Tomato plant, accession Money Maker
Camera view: tilt-top (135 deg); turntable rotation: 150 degrees
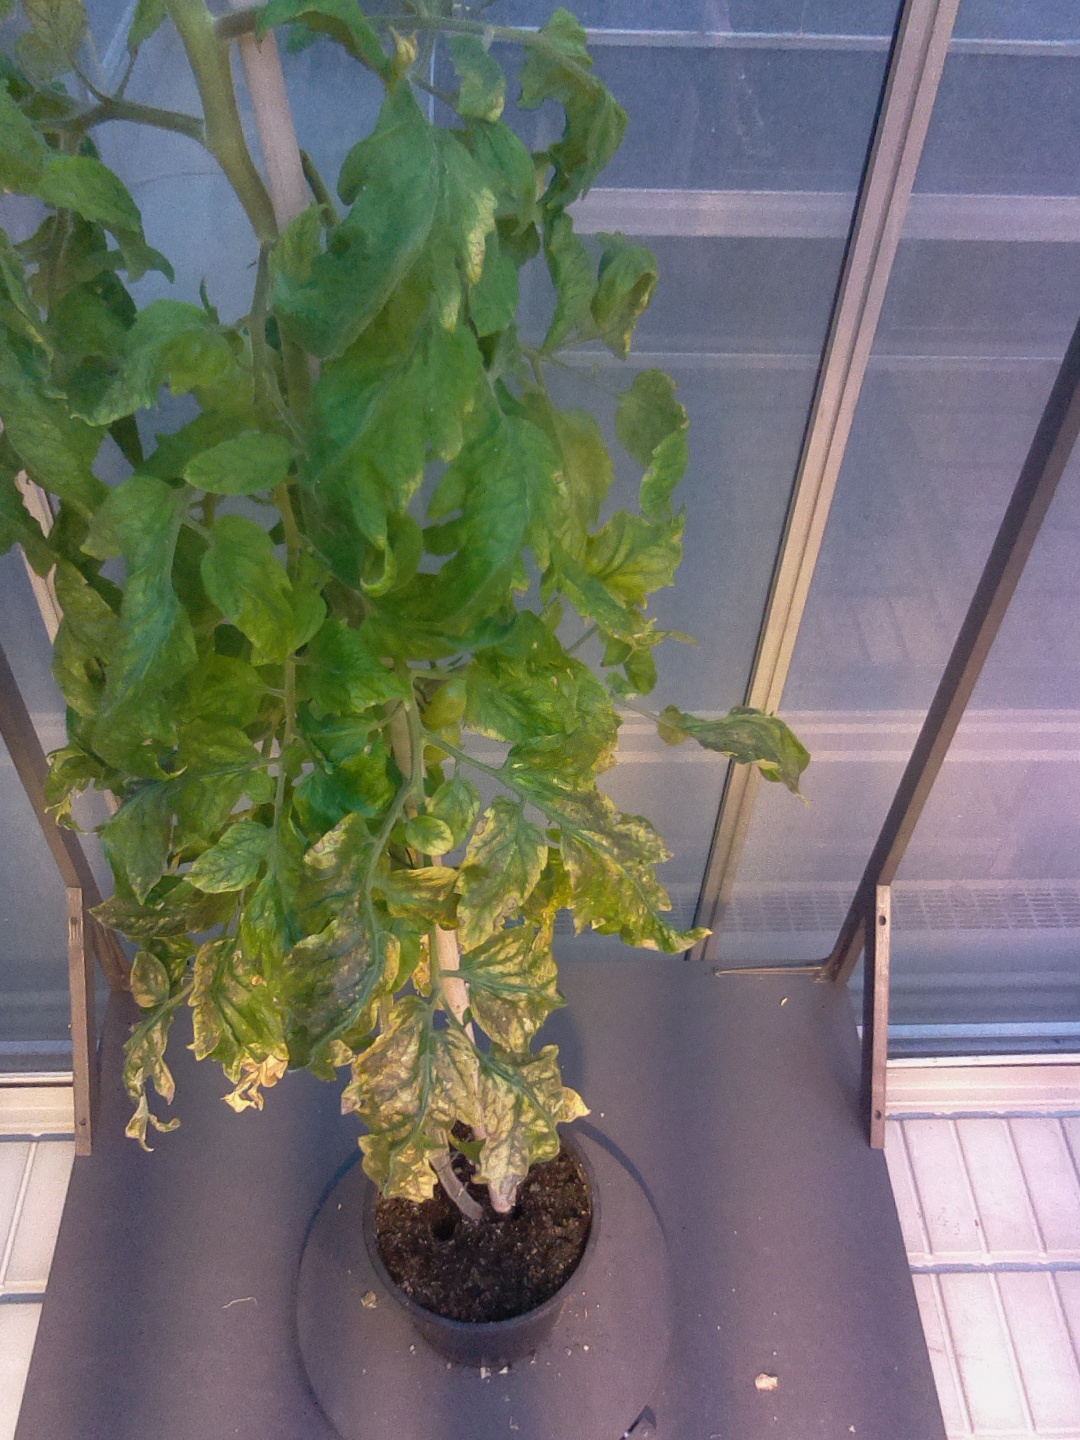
BBCH growth stage 79: 90% -100% of final fruit size